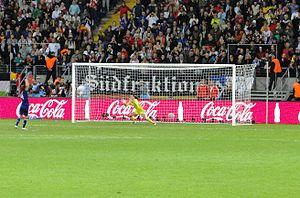
Penalty vainqueur de Saki Kumagai lors de la finale de la Coupe du Monde 2011.
Saki Kumagai, née le 17 octobre 1990 à Sapporo, est une footballeuse internationale japonaise évoluant aux postes de défenseur central et de milieu défensif avec l'Olympique lyonnais. Formée au lycée Tokiwagi Gakuen de Sendai, elle signe son premier contrat professionnel en 2009 avec les Urawa Red Diamonds avant de s'expatrier en Europe en s'engageant avec le FFC Francfort en 2011, puis avec l'Olympique lyonnais en 2013.